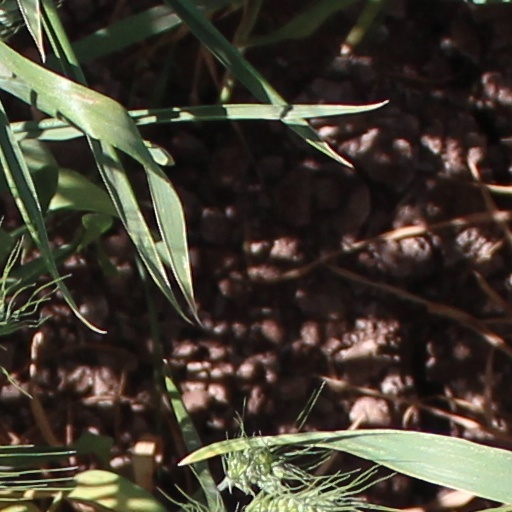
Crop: wheat